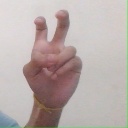
अक्षर: ई